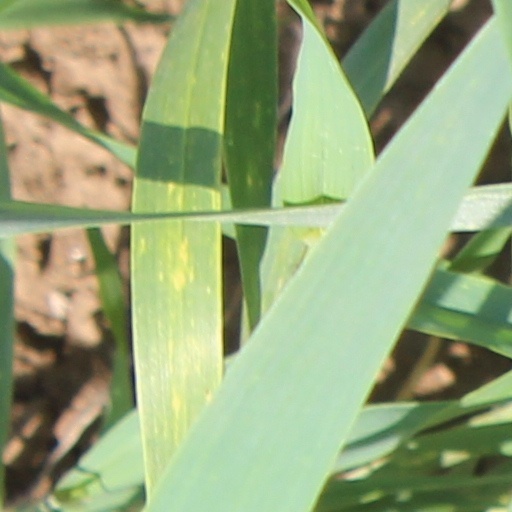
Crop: wheat